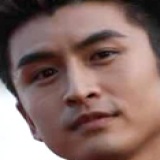
diễn viên Trương Vân Long